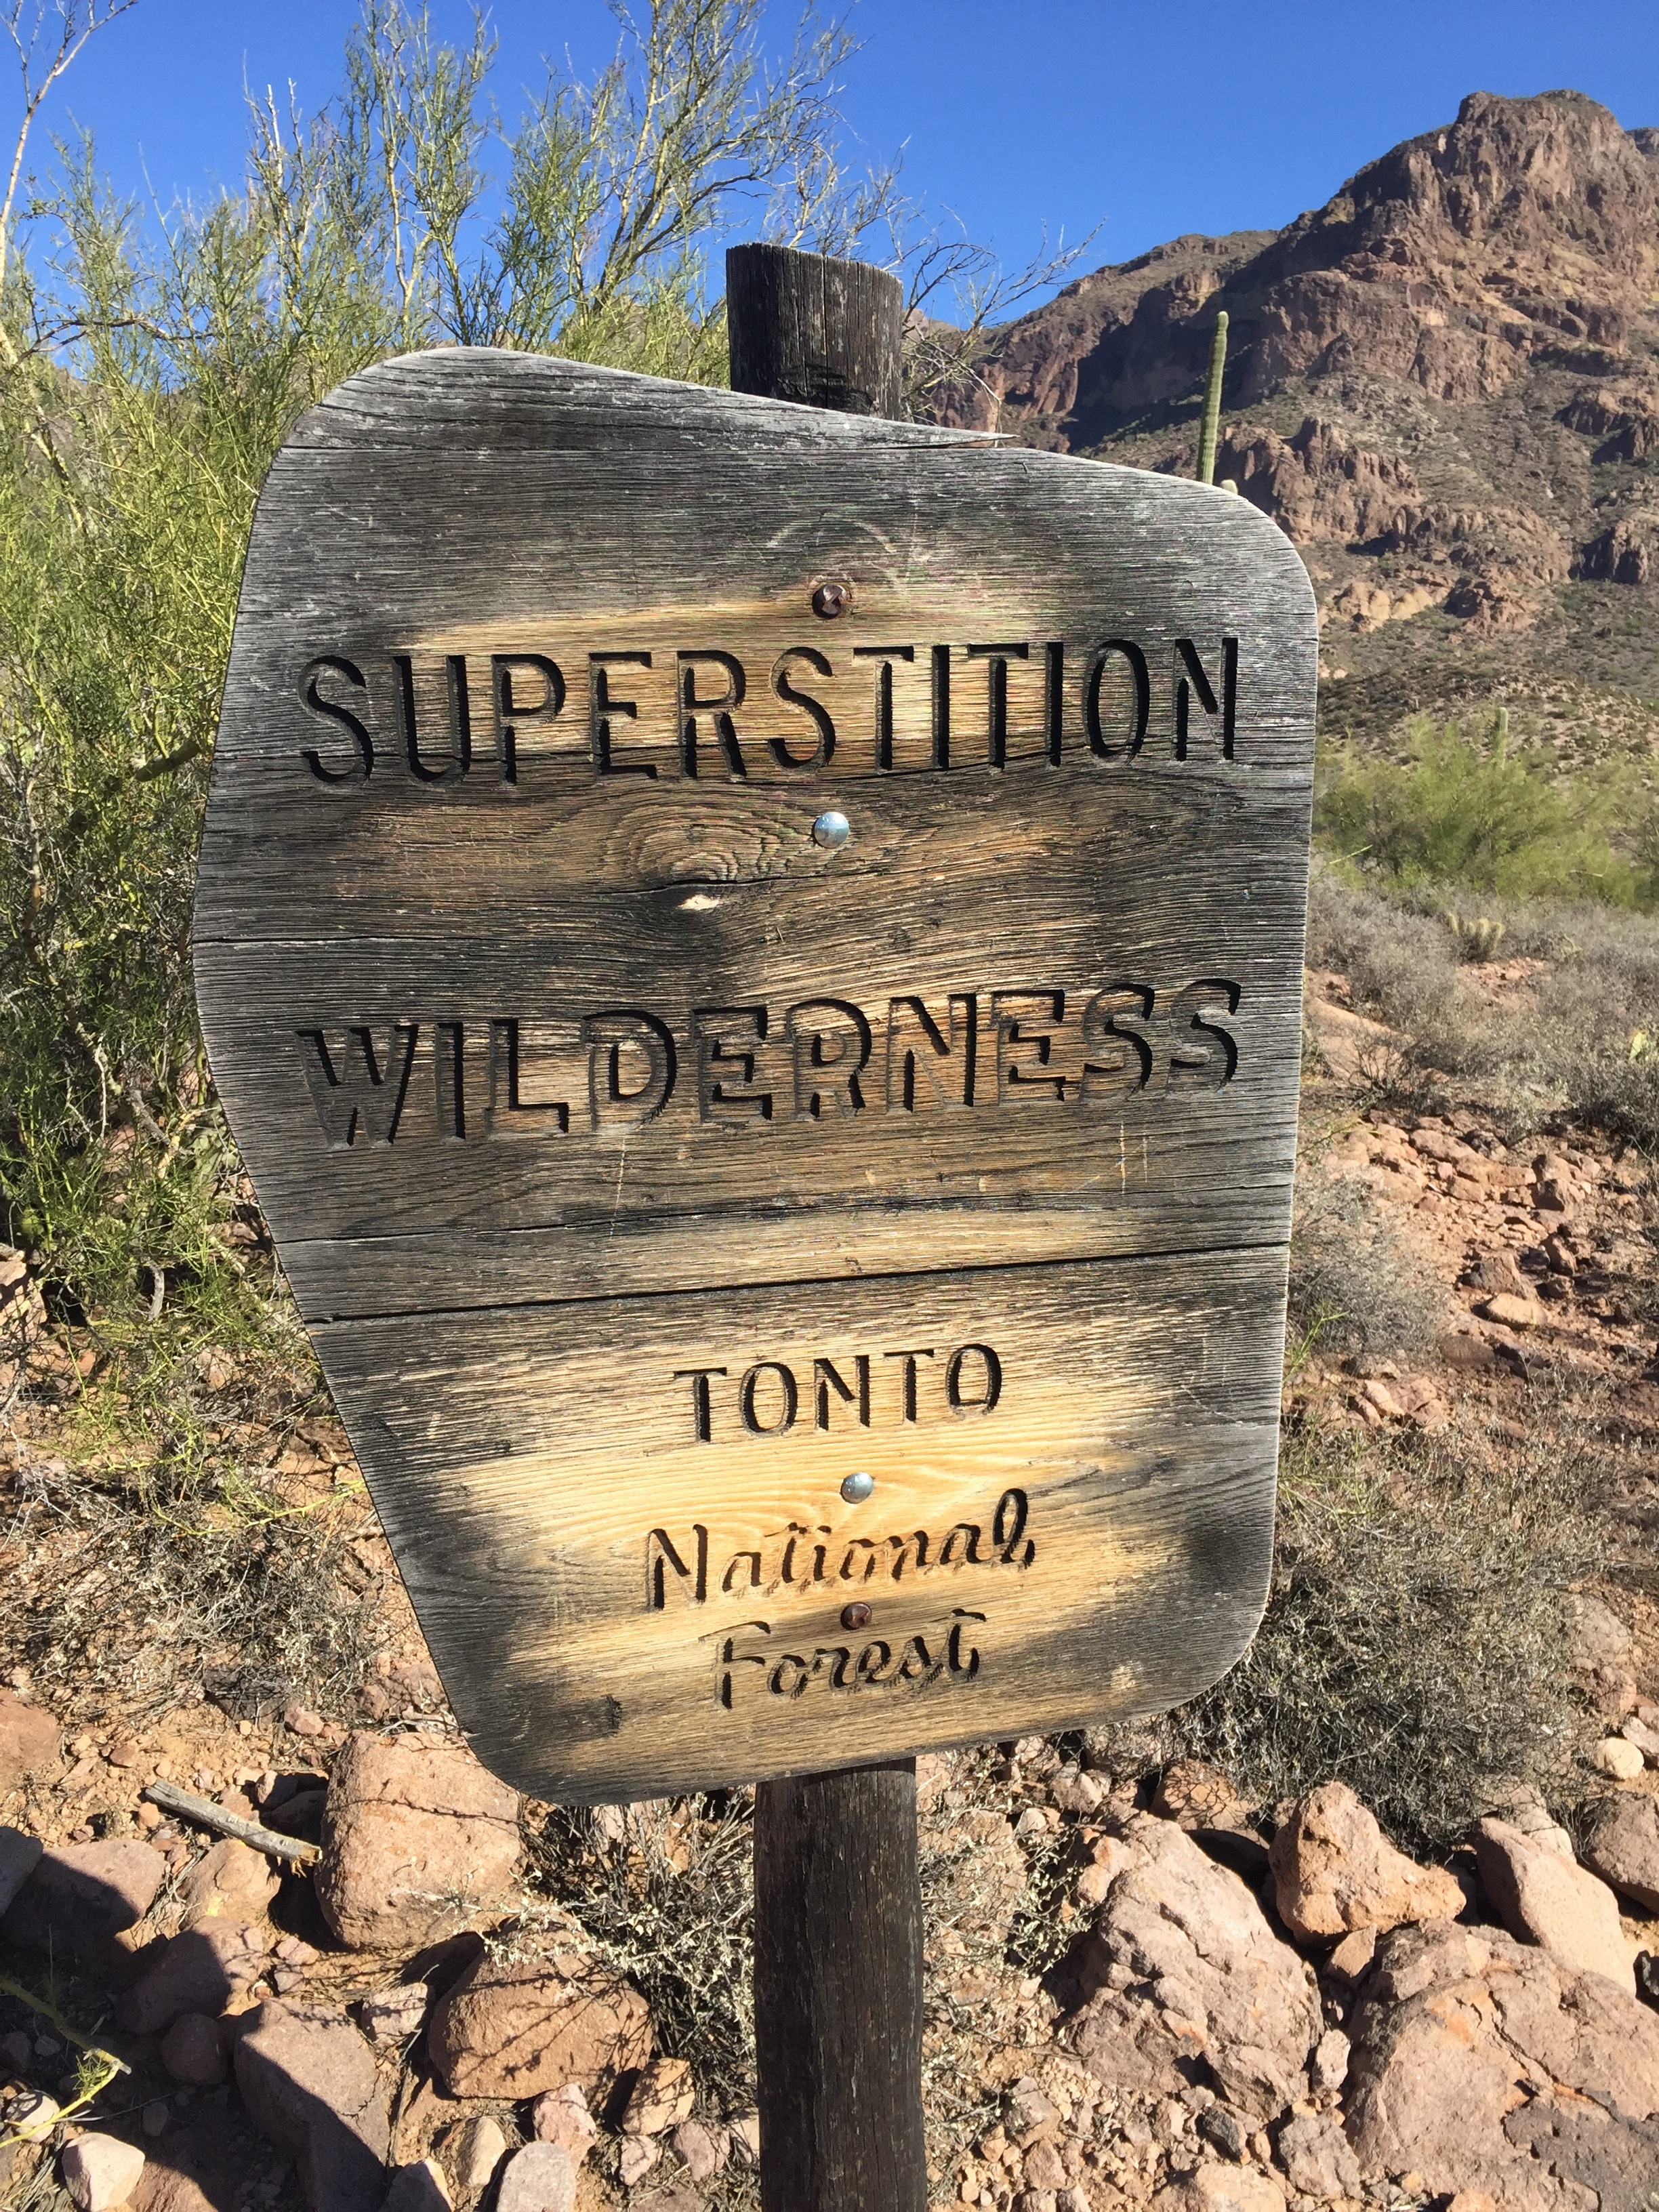
landscape, rock, trail, desert, arizona, outdoors, geology, national forest, phoenix, southwest, ancient history, superstition wilderness, tonto